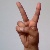
The image shows a hand gesture representing the letter 'V' in Indian Sign Language.